Dutch Formosa

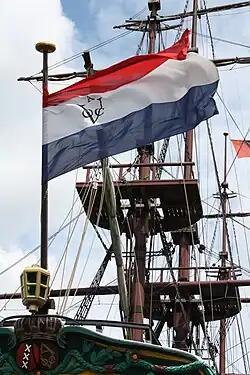
Replica of an East Indiaman of the Dutch East India Company/United East Indies Company (VOC).

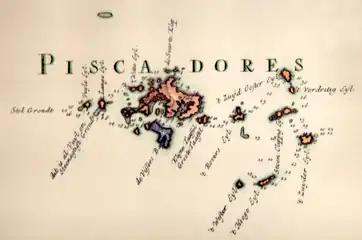
Dutch map of the Pescadores from circa 1726.

The Dutch Republic and England came, at the beginning of the 17th century, inevitably in conflict with the forces of Spain and Portugal, in various parts of the world, as they further expanded their area of naval expeditions outside of Europe. In addition to the commercial conflict, the Dutch (and English) had also broken with the Roman Catholic Church in the 16th century, unlike the staunchly-Catholic Iberian powers. The Dutch also fought Spain from the 1560s through the 1640s for formal recognition of their independence and the integrity of their territory in Europe.